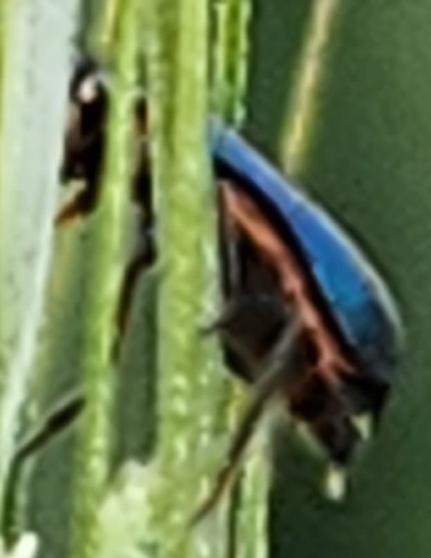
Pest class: predators